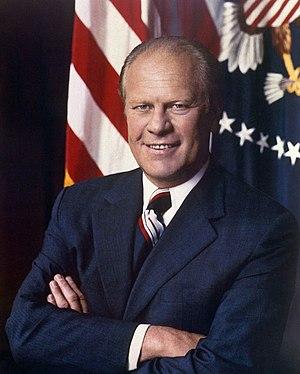
Gerald Rudolph Ford, Jr., né sous le nom de Leslie Lynch King, Jr. le 14 juillet 1913 à Omaha et mort le 26 décembre 2006 à Rancho Mirage, est un homme d'État américain, président des États-Unis du 9 août 1974 au 20 janvier 1977.
Le Coinage Act of 1965 est une loi américaine qui élimine l'argent des pièces de dix cents et d'un quart de dollar en circulation aux États-Unis. Elle réduit également la teneur en argent du demi-dollar de 90 à 40 pour cent ; l'argent du demi-dollar est ensuite éliminé par une loi de 1970.